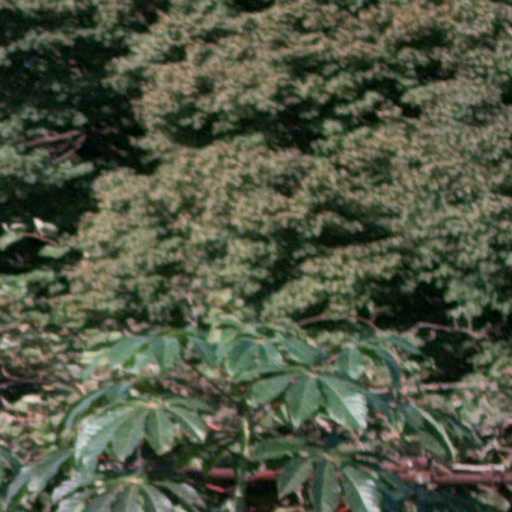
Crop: cassava